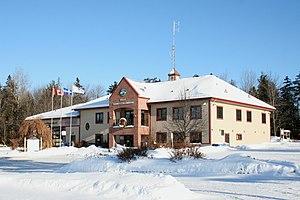
Saint-Colomban est une ville du Québec située dans la MRC de La Rivière-du-Nord dans la région des Laurentides.